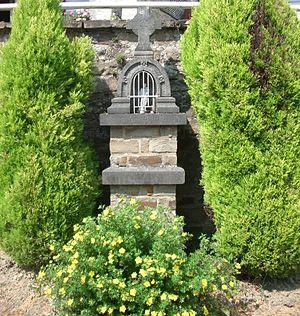
Potale Saint-Joseph, rue Pont de Bayenne à Purnode.
Purnode est une section de la commune belge d'Yvoir située en Région wallonne dans la province de Namur.
Une potale est une niche contenant une statuette de la Vierge Marie ou d’un saint protecteur. Particulièrement répandu en Wallonie et en Picardie, le mot - considéré comme belgicisme - désigne un petit creux, un enfoncement, une cavité, une niche ou encore un simple trou laissé intentionnellement dans un mur, en façade, au-dessus d'un linteau de porte ou à l'angle d'un bâtiment en vue d'y abriter une statuette religieuse.